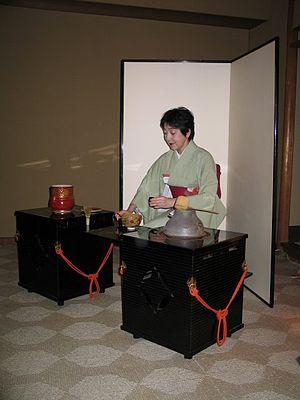
La cérémonie du thé au Japon, ou « service japonais du thé », appelée chanoyu, sadō, ou chadō est un art traditionnel inspiré en partie par le bouddhisme zen dans lequel le thé vert en poudre, ou matcha, est préparé de manière codifiée par un praticien expérimenté et est servi à un petit groupe d'invités dans un cadre calme et qui, vu d'Occident, peut évoquer une cérémonie.